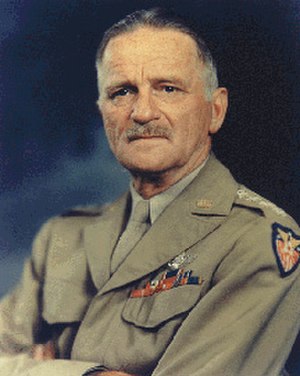
Carl Andrew Spaatz
Carl Andrew "Tooey" Spaatz GBE var en amerikansk flyvergeneral i 2. Verdenskrig og den første stabschef for United States Air Force.